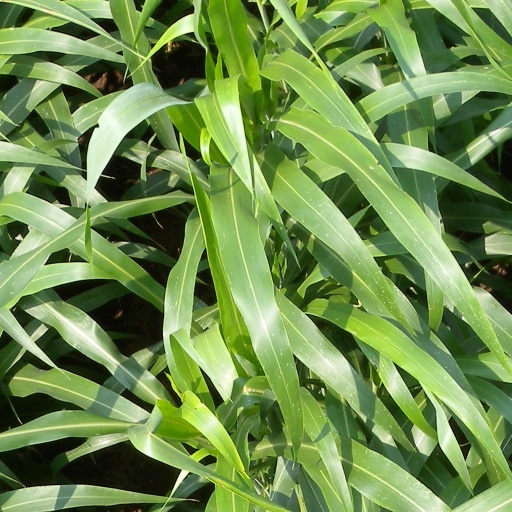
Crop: sorghum